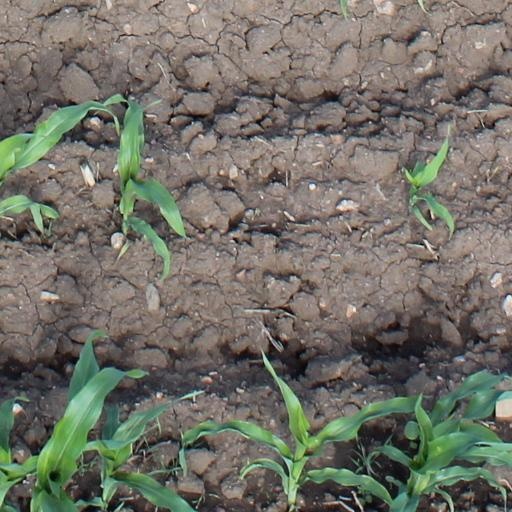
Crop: maize; corn